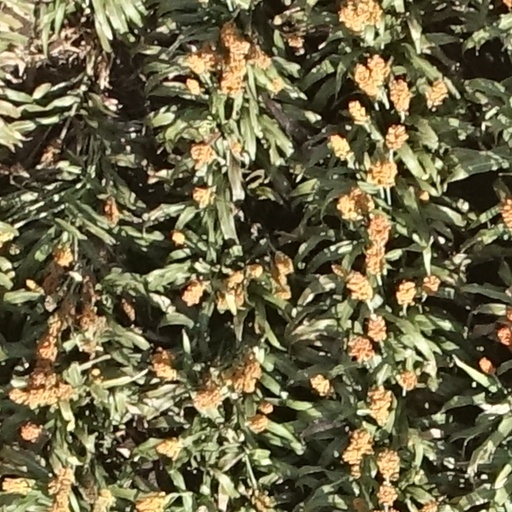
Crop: sorghum